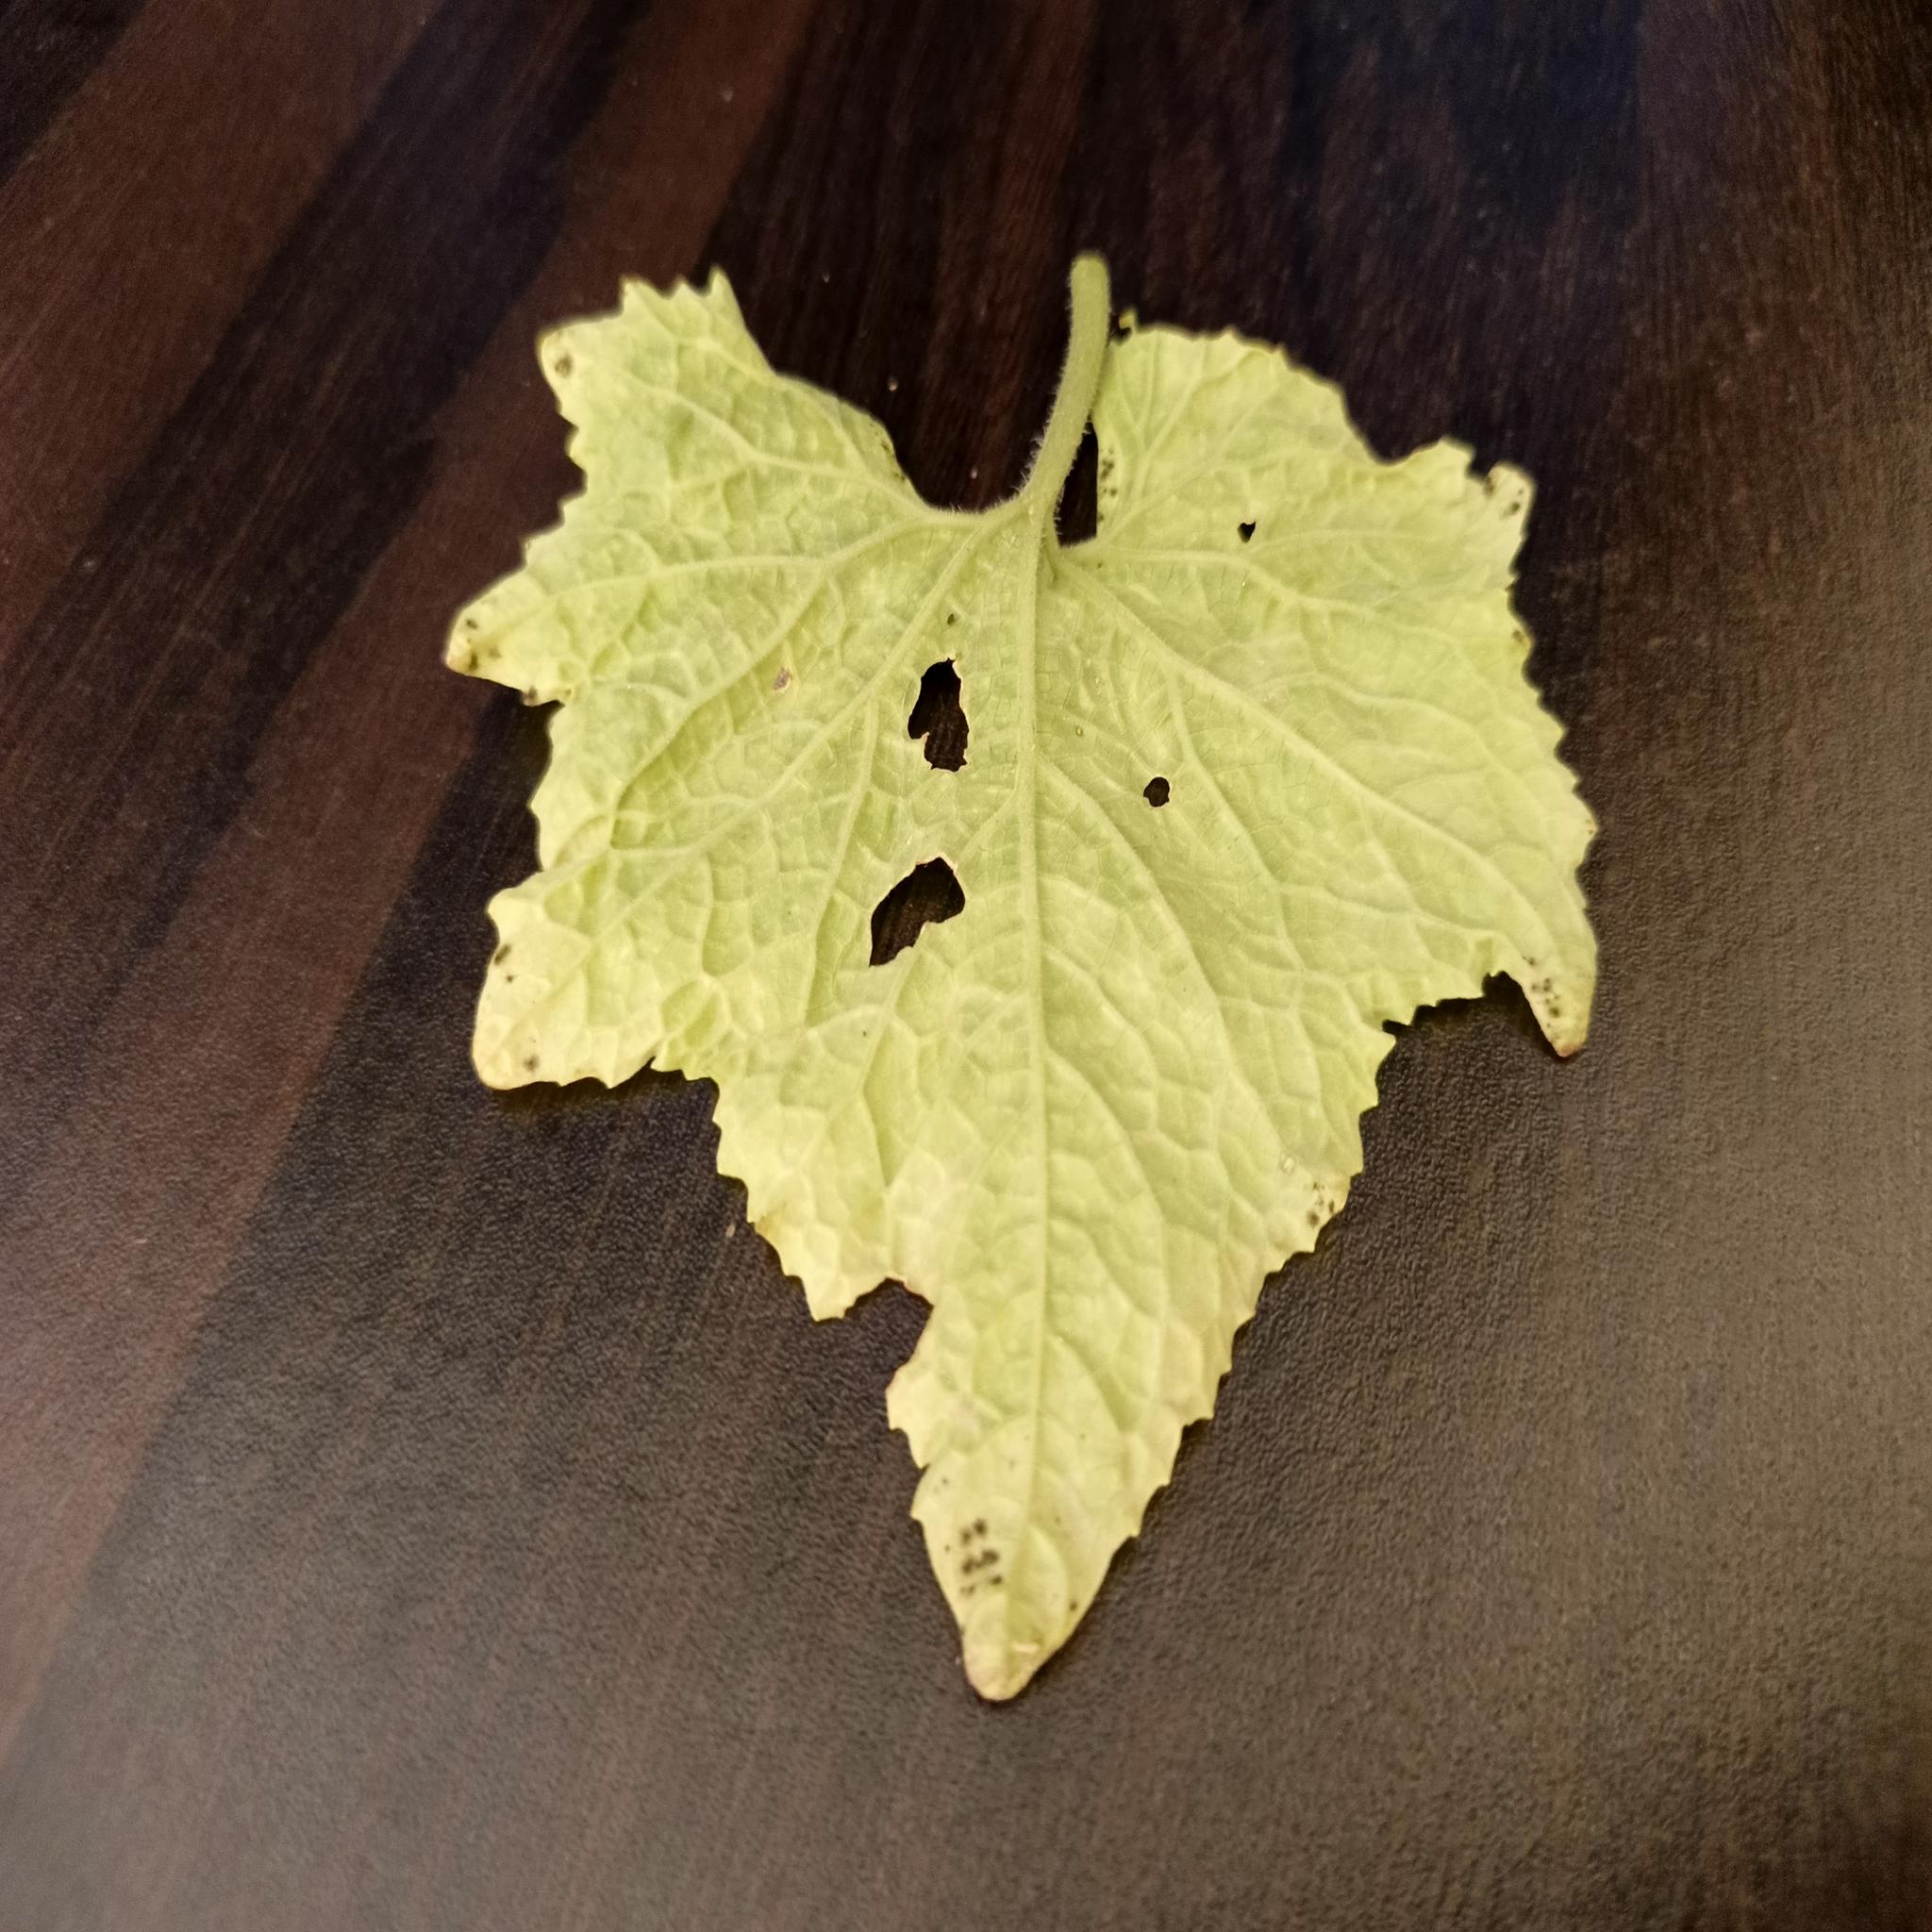
Label: Downy mildew